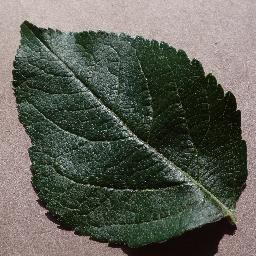
Label: Apple___healthy